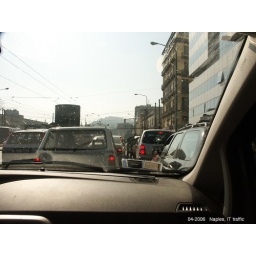
Naples - a four lane road that often becomes 6 cars wide... another day driving in Naples.